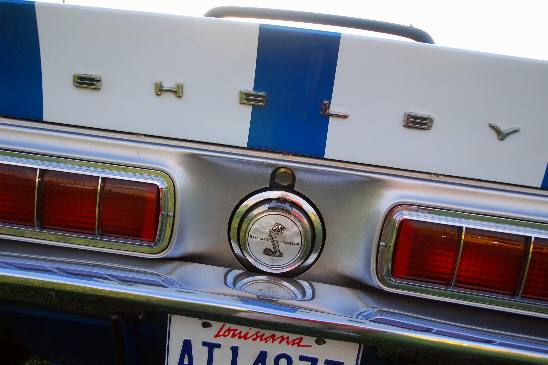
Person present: No